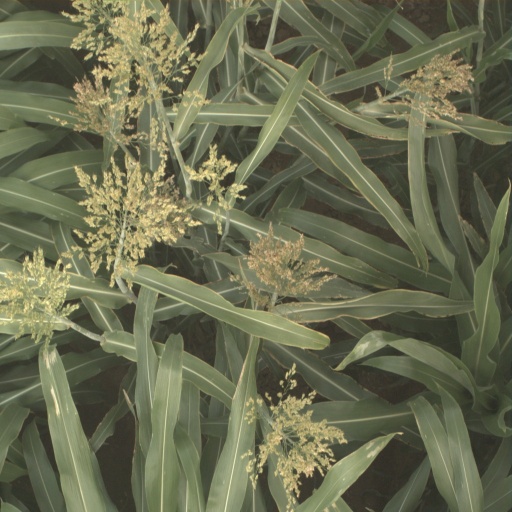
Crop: sorghum